Beatmania

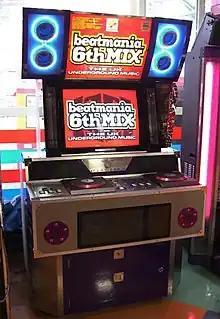
A "Beatmania 6th MIX" arcade cabinet

Two major styles of the Beatmania cabinet were originally created, the standard cabinet, and the mini-style cabinet. The standard cabinet was taller and wider than the mini-style and included a 29" screen, versus the 20" screen on the mini cabinet. The 1P/2P/Effect buttons were placed on the vertical face of the cabinet on the mini, while placed between the keys, ahead of the coin drop on standard cabinets. The mini-cabinet contained 6 speakers, 4 normal mid/high range, and 2 larger subs. The standard cabinet contained 10 speakers, including the 2 subs. Functionally the game boards, HDD, and ROM chips were the same between cabinets. Finally, the mini cabinet had a smaller spacing between the turntable and the keys, and the turntable was approximately half the diameter of the standard version. Today the mini-cabinet is much more difficult to find, especially in the United States.